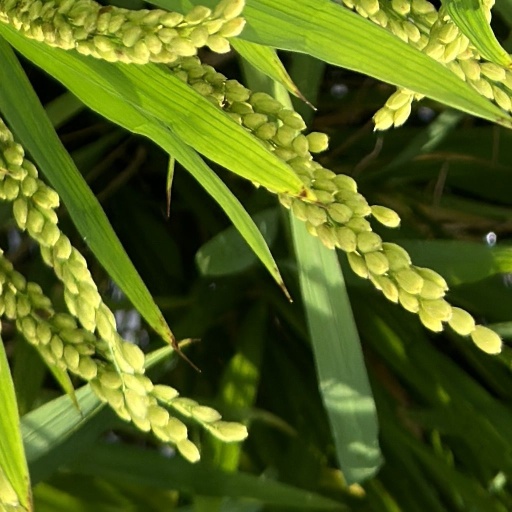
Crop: rice